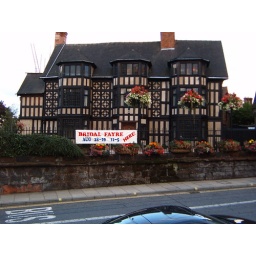
house by castle